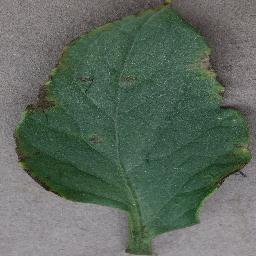
Label: Tomato___Bacterial_spot